Peter Jones (missionary)

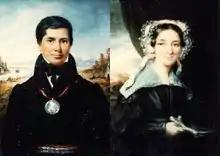
Portraits of Peter Jones and Eliza Field, made in 1832 by London painter Matilda Jones. Jones and Field met during his first tour of England, and married in 1833.

During this tour, he met Eliza Field, to whom he proposed. She accepted, and Jones returned to Upper Canada in the spring of 1832. Field came to North America in 1833, arriving in New York City, where the pair married on September 8, 1833. Field had spent the intervening time learning domestic skills such as cooking and knitting to prepare for her new life. She came from a wealthy family and had previously been attended by servants. Field came to Upper Canada and worked along Jones in his ministry work and as a teacher in the Credit River settlement, instructing the Indian girls in sewing and other domestic skills. The Mississaugas of the Credit Mission dubbed Eliza "Kecheahgahmequa" ("Gichi-agaamiikwe", "the lady from beyond the [blue] waters"/"woman from across the great shore").